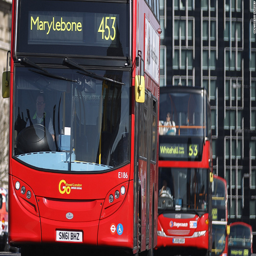
double - decker buses make their way over a city in march .